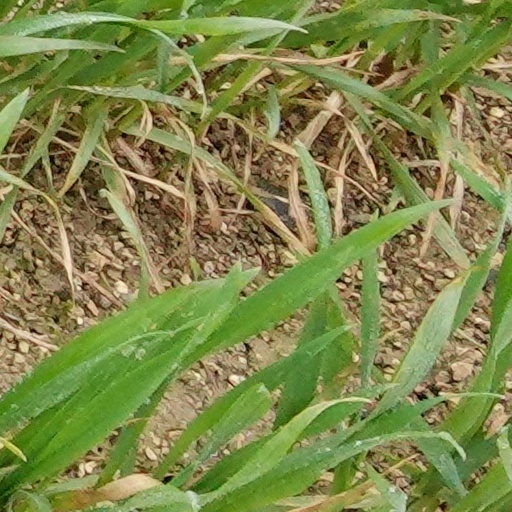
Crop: wheat